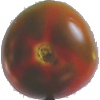
Label: Tomato Maroon 1